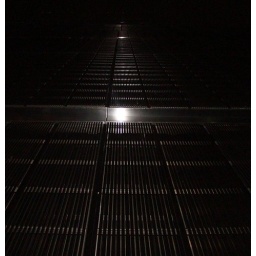
building near ground zero NYC